Patrick Barr

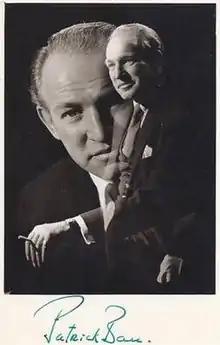

Patrick David Barr (13 February 1908 – 29 August 1985) was an English actor. In his career spanning over half a century, he appeared in about 144 films and television series.